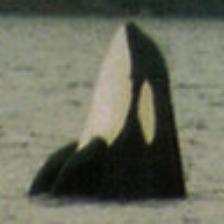
Label: NonHuman